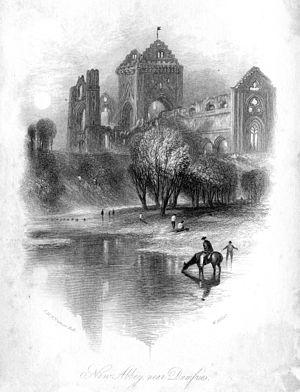
New Abbey est un village situé en Dumfries and Galloway, au sud-ouest de l'Écosse. Il est à environ 8 milles au sud-ouest de Dumfries. Le sommet du mont Criffel est à 2,5 milles au sud du village.